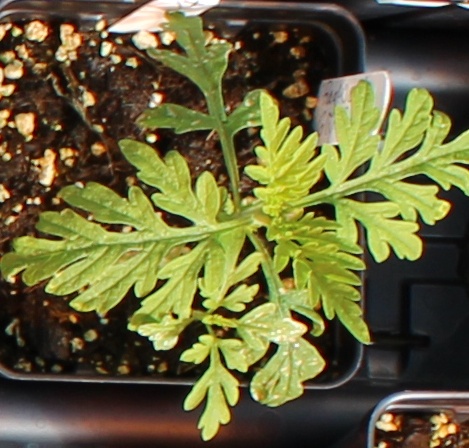
Label: Ragweed